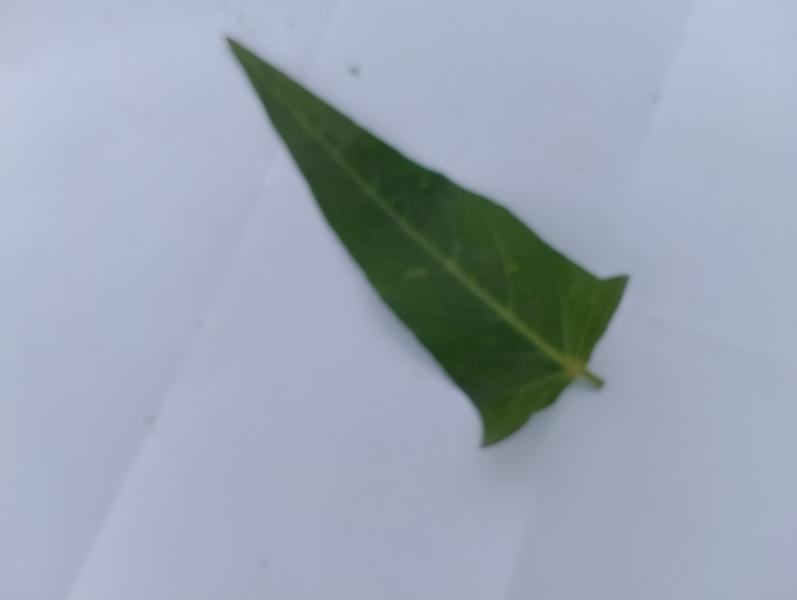
Weed species: Ipomoea aquatic